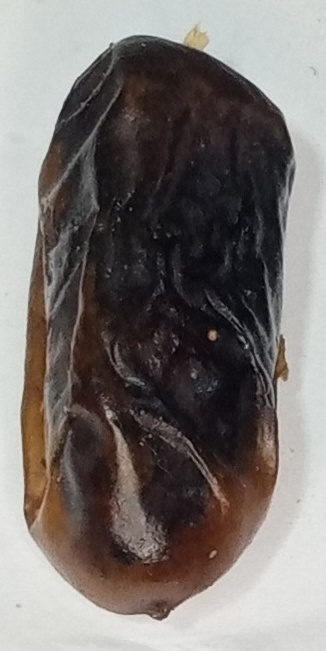
Variety: gajar
Size: medium
Grade: grade-1